Close Quarters (Gilbert)

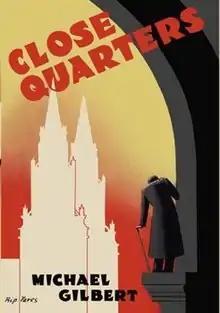
First edition

Close Quarters is the first novel by the British mystery writer Michael Gilbert. Published in England by Hodder and Stoughton in 1947, it did not appear in the United States until 1963. By then Gilbert's reputation had been firmly established in both countries and his regular American publisher for many years had been Harper & Brothers. "Close Quarters", however, was published by Walker and Company, a less prestigious house. In it we are introduced to Chief Inspector Hazlerigg, who will go on to be a recurring character in a number of Gilbert's works throughout the next ten years. Gilbert, who was appointed CBE in 1980, was a founder-member of the British Crime Writers' Association. The Mystery Writers of America named him a Grand Master in 1988 and in 1990 he was presented Bouchercon's Lifetime Achievement Award.